Los Angeles Herald

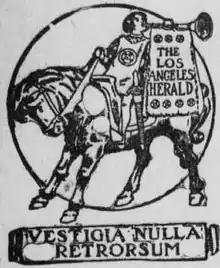
A herald on horseback representing the "Los Angeles Herald" (March 16, 1909 morning edition, page 4

The Los Angeles Herald or the Evening Herald was a newspaper published in Los Angeles in the late 19th and early 20th centuries. Founded in 1873 by Charles A. Storke, the newspaper was acquired by William Randolph Hearst in 1931. It merged with the "Los Angeles Express" and became an evening newspaper known as the "Los Angeles Herald-Express". A 1962 combination with Hearst's morning "Los Angeles Examiner" resulted in its final incarnation as the evening "Los Angeles Herald-Examiner".